Revolutionary Youth Front

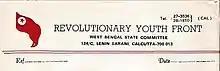
RYF letter-head

Revolutionary Youth Front is the youth wing of the Revolutionary Socialist Party, a communist party in India.